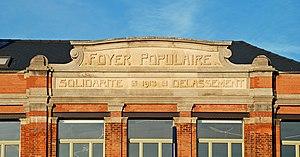
Belgique - Brabant wallon - Foyer populaire de Court-Saint-Étienne (Architecture éclectique, André Dautzenberg, 1913)
Le Foyer populaire est un édifice de style éclectique situé sur le territoire de la commune belge de Court-Saint-Étienne en Brabant wallon.